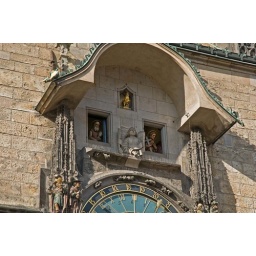
Two of the 12 figures that appear at the doors above the clock when the clock strikes the hour.